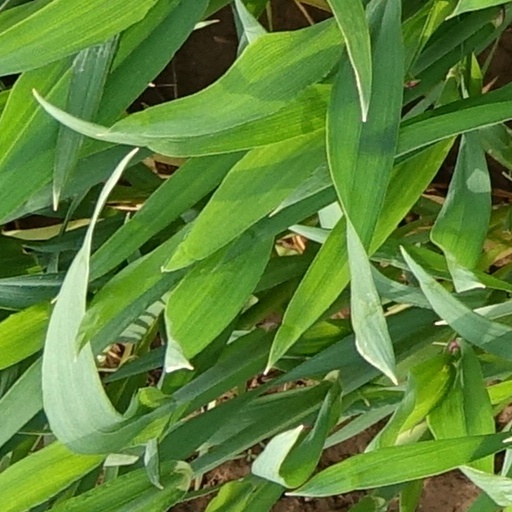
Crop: wheat